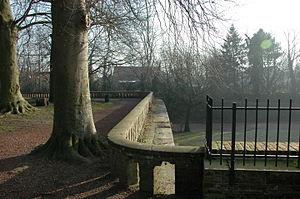
Le jardin public d'Ardres.
Ardres est une commune française située dans le département du Pas-de-Calais en région Hauts-de-France.